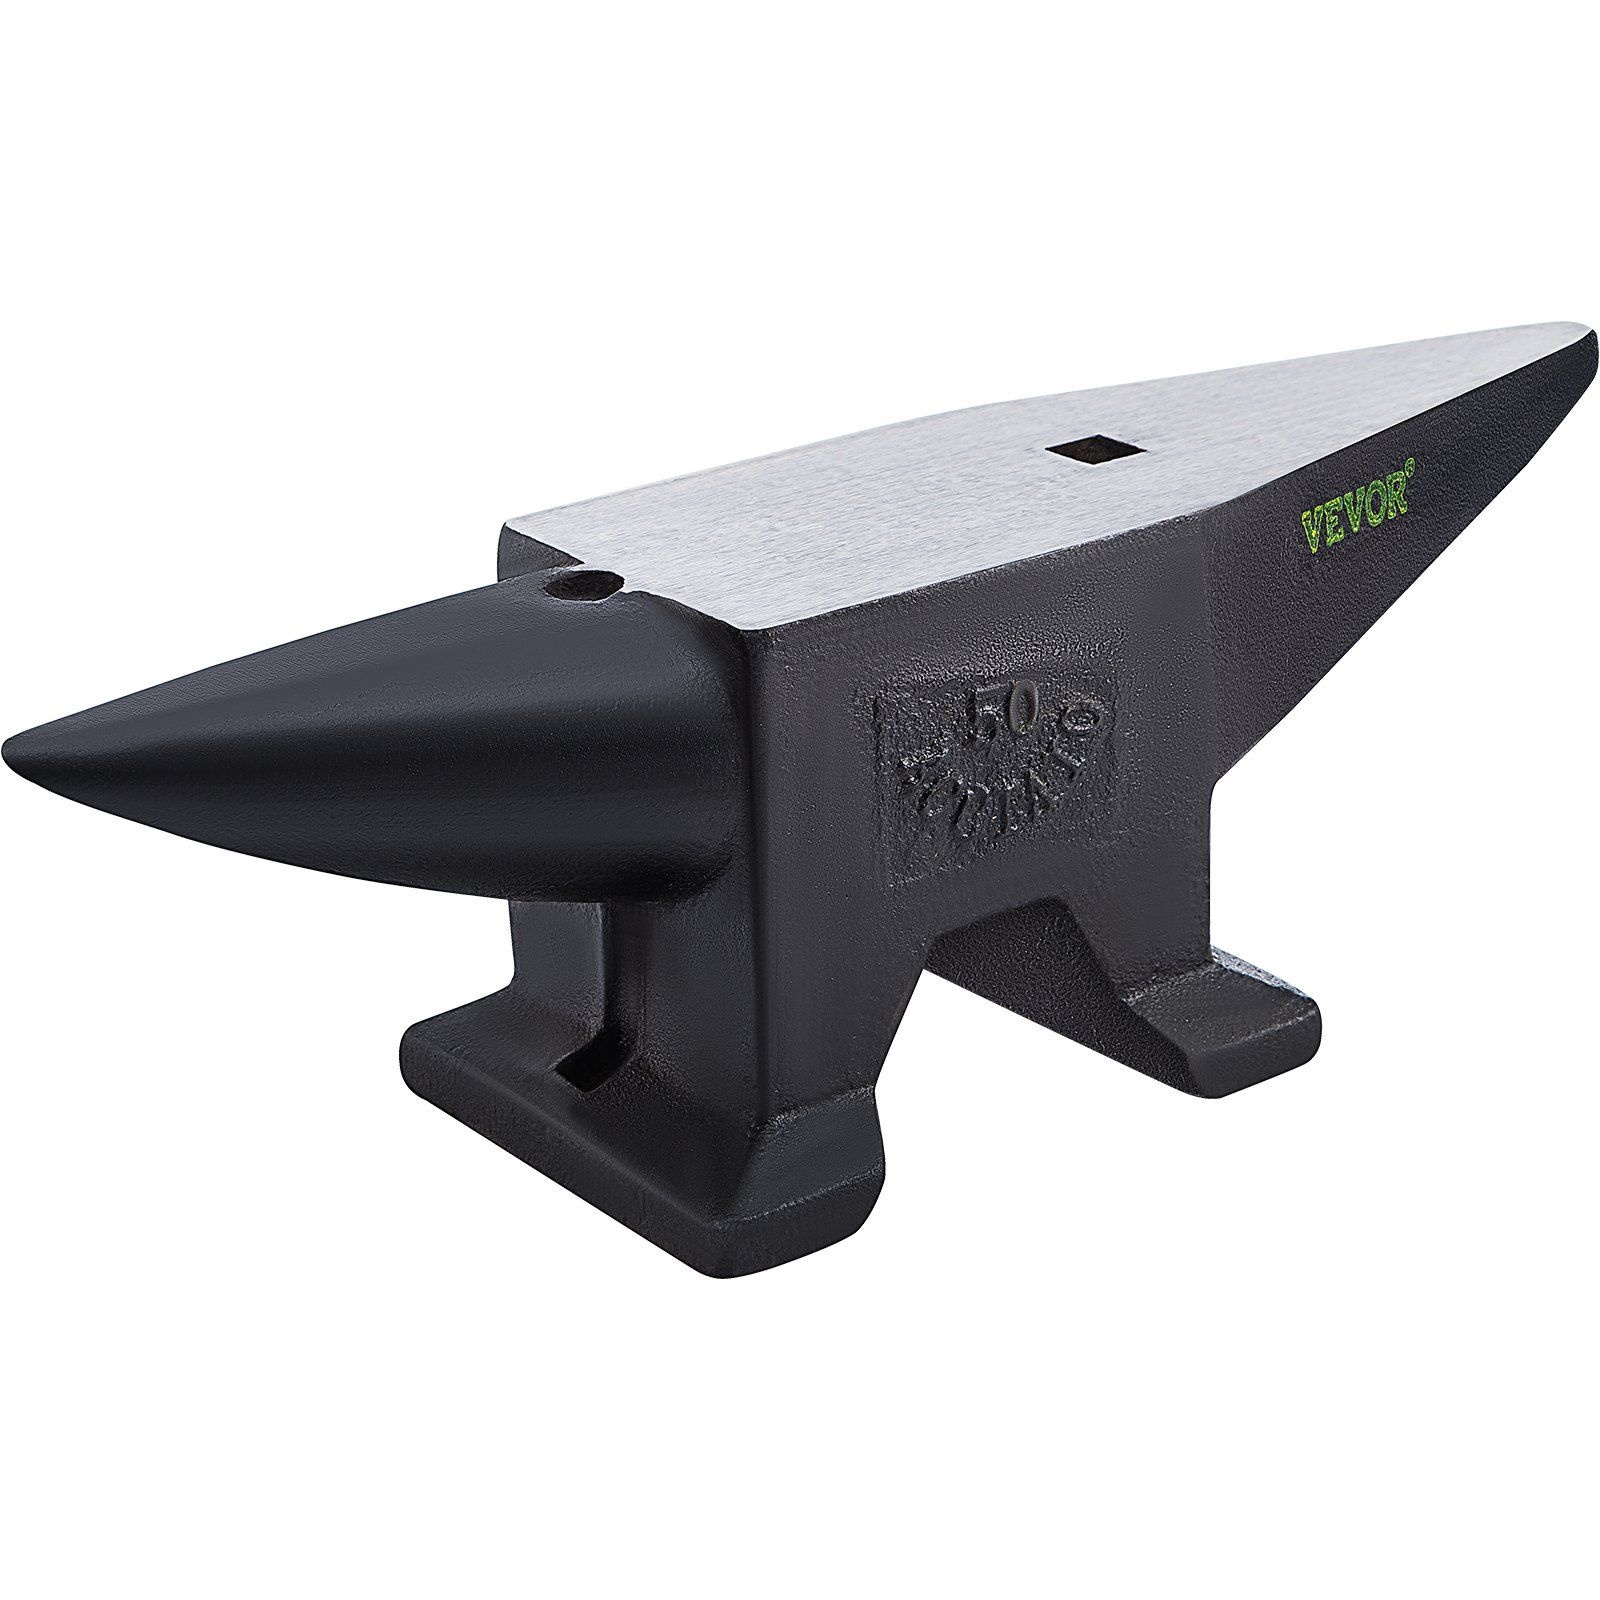
Cast Steel Anvil, 110 Lbs(50kg) Single Horn Anvil with Large Countertop and Stable Base, High Hardness Rugged Round Horn Anvil Blacksmith, for Bending, Shaping
Brand: VEVOR VIP
110 lbs Steel Anvil 110 lbs & 55 HRC Hardness & 2 Horns This steel anvil has two horns and holes. Rounded horn and flat horn are for smooth bending and shaping; the holes are better for accessories' punching and bending. It is perfect for metal-smiths, riveting, flattening, forging, and forming metal, ideal for any handyman or hobbyist. Premium Material 110 lbs Holes & Horns for Different Uses Polishing Treatment Large Working Area VEVOR is a leading brand that specializes in equipment and tools. Along with thousands of motivated employees, VEVOR is dedicated to providing our customers with tough equipment & tools at incredibly low prices. Today, VEVOR has occupied markets of more than 200 countries with 10 million plus global members. Why Choose VEVOR? Premium Tough Quality Incredibly Low Prices Fast & Secure Delivery 30-Day Free Returns 24/7 Attentive Service VEVOR is a leading brand that specializes in equipment and tools. Along with thousands of motivated employees, VEVOR is dedicated to providing our customers with tough equipment & tools at incredibly low prices. Today, VEVOR has occupied markets of more than 200 countries with 10 million plus global members. Why Choose VEVOR? Premium Tough Quality Incredibly Low Prices Fast & Secure Delivery 30-Day Free Returns 24/7 Attentive Service @media screen and (max-width: 750px) { #h5 { display: block; overflow-x: hidden; font-family: Roboto, Open Sans, Helvetica, Arial, sans-serif; } #pc { display: none; } } @media (min-width: 750px) { #h5 { display: none; } #pc { display: block; font-family: Open sans, Arial, Helvetica, sans-serif; } } .flex-item-content { margin-left: 16px; } .flex-item-content-item-describe { width: 100%; height: auto; } .flex-item-txt { margin-top: 14px; } .pcdescribe-uls { background: #f3f3f3; border-radius: 8px; padding: 18px 22px; margin-top: 11px; border: 1px solid #ddd; } .pcdescribe-uls-li { list-style: none !important; margin: 0 !important; padding: 0 !important; } .pcdescribe-uls-lis { color: #000; font-size: 14px; list-style: none; text-align: left; } .pcdescribe-uls-lis-circle { display: inline-block; background: #000; border-radius: 50%; margin-right: 8px; width: 6px; height: 6px; vertical-align: middle; } .flex-item-txt-title-describete { color: #000; font-size: 14px; font-weight: bold; } .pcdescribe-title { font-size: 14px; color: #000; font-weight: bold; margin-top: 14px; } /* #h5 { font-size: 100px; } */ .description2 { text-align: center; margin-top: 1.33em; padding: 0 0.15em; } .description-img2 { height: auto; width: 100%; } .description-title2 { color: #000; font-size: 0.26em; font-weight: bold; margin-top: 4.5em; text-align: center; } .description-txt { color: #000; font-size: 0.24em; margin-top: 0.667em; } .description-title { color: #000; font-size: 0.26em; font-weight: bold; margin-top: 0.885em; } .describe-uls { margin-top: 0.26em; background: #f0f2f2; padding: 0.14em 0.16em; border-radius: 0.06em; } .describe-uls-li { list-style: none; padding: 0 !important; margin: 0 !important; } .describe-uls-lis { position: relative; list-style: none; font-size: 0.24em; color: #000; line-height: 1.5; } .describe-uls-circle { width: 0.333em; height: 0.333em; border-radius: 50%; background: #000; display: inline-block; vertical-align: middle; margin-right: 0.292em; } Forged Steel Construction Our steel anvil can withstand heavy blows because of drop-forged, high-grade steel with maximum strength and durability. Usages of Hole & Horn The rounded horn and the flat horn are used for smooth bending and shaping; pritchel hole and hardy hole are for accessories, punching, and bending. Quenching Treatment Our steel anvil blacksmith with fully polished surface area, an excellent finish, and protective paint, is corrosion-resistance and rust-proof. Solid & Stable Design The solid arched base keeps the 110 pounds/50 kg anvil blacksmith stable through any metal manipulation or forging. Large Countertop This metal forge comes with a flat and wide work surface, giving people a large working area to deal with metalwork. Various Application The blacksmith anvil hardened steel is perfect for metal-smiths, riveting, flattening, forging, and forming metal, ideal for any handyman or hobbyist. Specifications Model: 110BLACK Material: Steel Weight: 110 lbs/50 kg Length: 23"/585 mm Width: 6.5"/166 mm Height: 7.4"/189 mm Base: 9 x 6.5 inch/230 x 166 mm Hardy Hole: 0.8 x 0.8 in/20 x 20 mm Round Hole: 0.8 inch/20 mm Hardness: 55 HRC Package Content 1 x Steel Anvil VEVOR is a leading brand that specializes in equipment and tools. Along with thousands of motivated employees, VEVOR is dedicated to providing our customers with tough equipment & tools at incredibly low prices. Today, VEVOR has occupied markets of more than 200 countries with 10 million plus global members. Why Choose VEVOR? Premium Tough Quality Incredibly Low Prices Fast & Secure Delivery 30-Day Free Returns 24/7 Attentive Service VEVOR is a leading brand that specializes in equipment and tools. Along with thousands of motivated employees, VEVOR is dedicated to providing our customers with tough equipment & tools at incredibly low prices. Today, VEVOR has occupied markets of more than 200 countries with 10 million plus global members. Why Choose VEVOR? Premium Tough Quality Incredibly Low Prices Fast & Secure Delivery 30-Day Free Returns 24/7 Attentive Service @media screen and (max-width: 750px) { #h5 { display: block; overflow-x: hidden; font-family: Roboto, Open Sans, Helvetica, Arial, sans-serif; } #pc { display: none; } } @media (min-width: 750px) { #h5 { display: none; } #pc { display: block; font-family: Open sans, Arial, Helvetica, sans-serif; } } .flex-item-content { margin-left: 16px; } .flex-item-content-item-describe { width: 100%; height: auto; } .flex-item-txt { margin-top: 14px; } .pcdescribe-uls { background: #f3f3f3; border-radius: 8px; padding: 18px 22px; margin-top: 11px; border: 1px solid #ddd; } .pcdescribe-uls-li { list-style: none !important; margin: 0 !important; padding: 0 !important; } .pcdescribe-uls-lis { color: #000; font-size: 14px; list-style: none; text-align: left; } .pcdescribe-uls-lis-circle { display: inline-block; background: #000; border-radius: 50%; margin-right: 8px; width: 6px; height: 6px; vertical-align: middle; } .flex-item-txt-title-describete { color: #000; font-size: 14px; font-weight: bold; } .pcdescribe-title { font-size: 14px; color: #000; font-weight: bold; margin-top: 14px; } /* #h5 { font-size: 100px; } */ .description2 { text-align: center; margin-top: 1.33em; padding: 0 0.15em; } .description-img2 { height: auto; width: 100%; } .description-title2 { color: #000; font-size: 0.26em; font-weight: bold; margin-top: 4.5em; text-align: center; } .description-txt { color: #000; font-size: 0.24em; margin-top: 0.667em; } .description-title { color: #000; font-size: 0.26em; font-weight: bold; margin-top: 0.885em; } .describe-uls { margin-top: 0.26em; background: #f0f2f2; padding: 0.14em 0.16em; border-radius: 0.06em; } .describe-uls-li { list-style: none; padding: 0 !important; margin: 0 !important; } .describe-uls-lis { position: relative; list-style: none; font-size: 0.24em; color: #000; line-height: 1.5; } .describe-uls-circle { width: 0.333em; height: 0.333em; border-radius: 50%; background: #000; display: inline-block; vertical-align: middle; margin-right: 0.292em; } 110 lbs Steel Anvil 110 lbs & 55 HRC Hardness & 2 Horns This steel anvil has two horns and holes. Rounded horn and flat horn are for smooth bending and shaping; the holes are better for accessories' punching and bending. It is perfect for metal-smiths, riveting, flattening, forging, and forming metal, ideal for any handyman or hobbyist. Premium Material 110 lbs Holes & Horns for Different Uses Polishing Treatment Large Working Area Forged Steel Construction Our steel anvil can withstand heavy blows because of drop-forged, high-grade steel with maximum strength and durability. Usages of Hole & Horn The rounded horn and the flat horn are used for smooth bending and shaping; pritchel hole and hardy hole are for accessories, punching, and bending. Quenching Treatment Our steel anvil blacksmith with fully polished surface area, an excellent finish, and protective paint, is corrosion-resistance and rust-proof. Solid & Stable Design The solid arched base keeps the 110 pounds/50 kg anvil blacksmith stable through any metal manipulation or forging. Large Countertop This metal forge comes with a flat and wide work surface, giving people a large working area to deal with metalwork. Various Application The blacksmith anvil hardened steel is perfect for metal-smiths, riveting, flattening, forging, and forming metal, ideal for any handyman or hobbyist. Package Content 1 x Steel Anvil Specifications Model: 110BLACK Material: Steel Weight: 110 lbs/50 kg Length: 23"/585 mm Width: 6.5"/166 mm Height: 7.4"/189 mm Base: 9 x 6.5 inch/230 x 166 mm Hardy Hole: 0.8 x 0.8 in/20 x 20 mm Round Hole: 0.8 inch/20 mm Hardness: 55 HRC ;(function (window, document) { var docEl = document.documentElement var H5Docel = document.getElementsByClassName("h5Content")[0] var dpr = window.devicePixelRatio || 1 var scale = 1 / dpr var rem = 0 function layout() { rem = (docEl.clientWidth * 100) / 750 if (docEl.clientWidth @media screen and (min-width: 990px) and (max-width: 1200px) { .content { display: none; overflow-x: hidden; } .description-content { display: block; /* min-width: 1200px; */ font-family: Open sans, Arial, Helvetica, sans-serif; } .flex-item { flex: 0 0 250px; display: inline-block; margin-left: 28px; margin-top: 24px; } } @media screen and (max-width: 990px) { .content { display: block; overflow-x: hidden; font-family: Roboto, Open Sans, Helvetica, Arial, sans-serif; } .description-content { display: none; } } @media (min-width: 1200px) { .content { display: none; overflow-x: hidden; } .description-content { display: block; /* overflow-x: auto; */ /* min-width: 1200px; */ font-family: Open sans, Arial, Helvetica, sans-serif; } .flex-item { flex: 0 0 300px; display: inline-block; margin-left: 32px; margin-top: 24px; } } .description-content { /* min-width: 1200px; */ } .nowrap { flex-wrap: nowrap !important; } .log-content { text-align: center; } .log-content-imgs { width: 404px; height: 128px; } #log-content-imgs-id { max-width: 404px !important; width: 404px !important; height: 128px; } .pcBanner { display: block; } .mBanner { display: none; } .pc-tops { margin-top: 16px; text-align: center; } .tops-imgs2 { width: 100% !important; height: auto; } .flex-tops { margin-top: 16px !important; } .flex { margin-left: -35px; display: flex; flex-wrap: wrap; justify-content: center; } /* .flex-item { flex: 0 0 300px; display: inline-block; margin-left: 32px; margin-top: 24px;} */ .flex-item-img { width: 300px; hei
Category: Hardware > Tools > Anvils